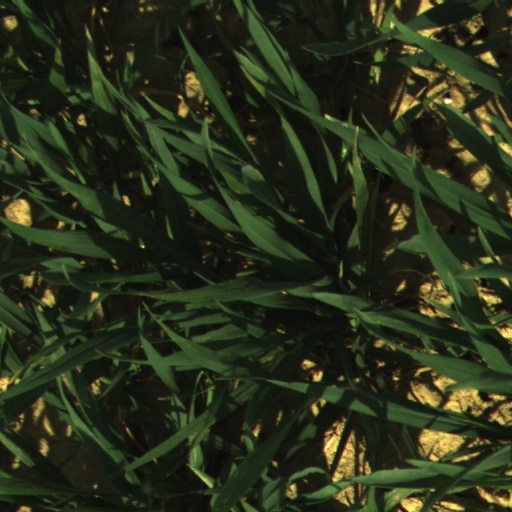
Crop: wheat